Düren–Neuss railway

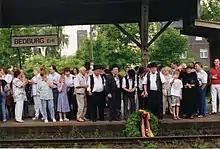
The platform in Bedburg before the departure of the last passenger train to Düren on 27 May 1995

With the commissioning of the so-called east-west S-Bahn (S 8) on 29 May 1988, the timetable concept of the Düren–Neuss line was modified. The new S-Bahn line between Mönchengladbach, Neuss, Düsseldorf and Hagen ran every 20 minutes and replaced commuter services on many sections. Therefore, most Düren–Düsseldorf services were shortened to the Düren–Neuss route. In addition, a regular interval timetable was established on the remaining Düren–Neuss section. At the time, this was a rare exception in regional transport, since before 1991 Deutsche Bundesbahn operated few services at regular intervals except on S-Bahn networks and Intercity services.